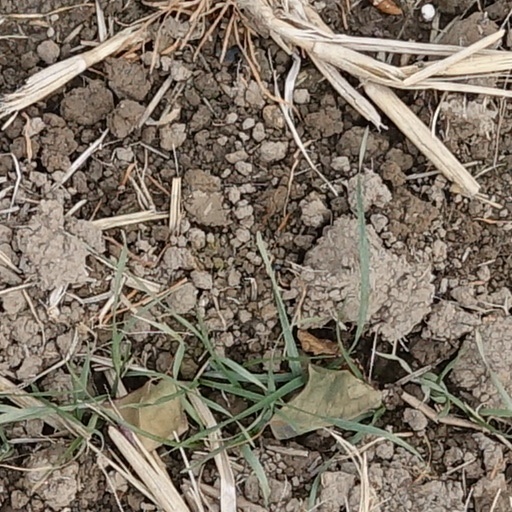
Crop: wheat